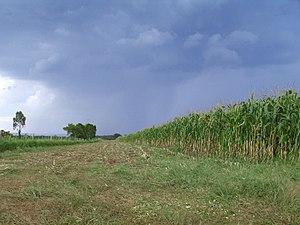
L'État de São Paulo est un des vingt-six États fédérés du Brésil, situé au sud-est du pays, dans la région du Sudeste. Sa superficie atteint 248 808 km² et il compte 45 919 049 habitants en 2019. Sa capitale est la ville de São Paulo. État le plus riche et le plus peuplé du Brésil, il fournit en 2006 le tiers du produit intérieur brut sur 3 % du territoire et regroupe 22 % de la population.